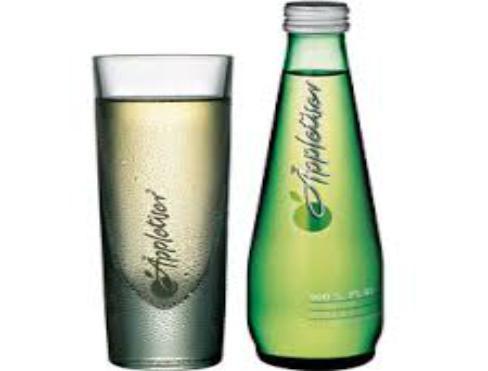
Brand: Appletiser
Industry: Food